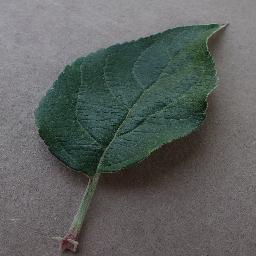
Label: Apple___healthy